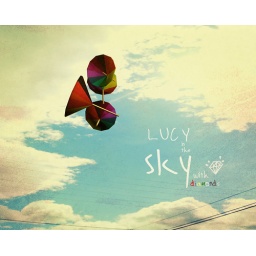
Cellophane flowers of yellow and green,Towering over your head.Look for the girl with the sun in her eyes,And she's gone.